Pellworm Hundred

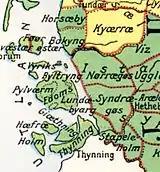
Pellworm Hundred in the Middle Ages

Pellworm Hundred (older: "Pylværm Herred") was a mediaeval hundred located in the southern part of North Frisia in the Danish region of Southern Schleswig, part of the Frisian Uthlande. It encompassed the western part of the island of Strand, which sank in 1634 during the Burchardi flood. Pellworm Hundred was one of the so-called Five Hundreds or Strand Hundreds on the island, the others being Edoms Hundred, Beltring Hundred, Southern Goes Hundred, and Lundenberg Hundred. The land that remained of the hundred after the flood is now largely geographically part of the modern island of Pellworm in the German state of Schleswig-Holstein.